Thomas Embling

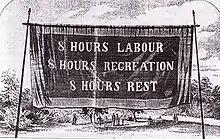
Eight-hour day banner, Melbourne, 1856

Embling publicly supported the popular movement at the Eureka Stockade near Ballarat in December 1854 and took over the chair at a public meeting which passed resolutions in favour of the gold miner's cause. In 1855, he supported the eight-hours labour movement and is credited with coining the slogan, 'Eight hours labour, eight hours recreation, eight hours rest'.